From A to Z

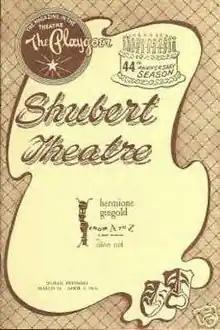
Program, Shubert Theatre, New Haven

From A to Z is a musical revue with a book by Woody Allen, Herbert Farjeon, and Nina Warner Hook and songs by Jerry Herman, Fred Ebb, Mary Rodgers, Everett Sloane, Jay Thompson, Dickson Hughes, Jack Holmes, Paul Klein, Norman Martin, William Dyer, and Charles Zwar.